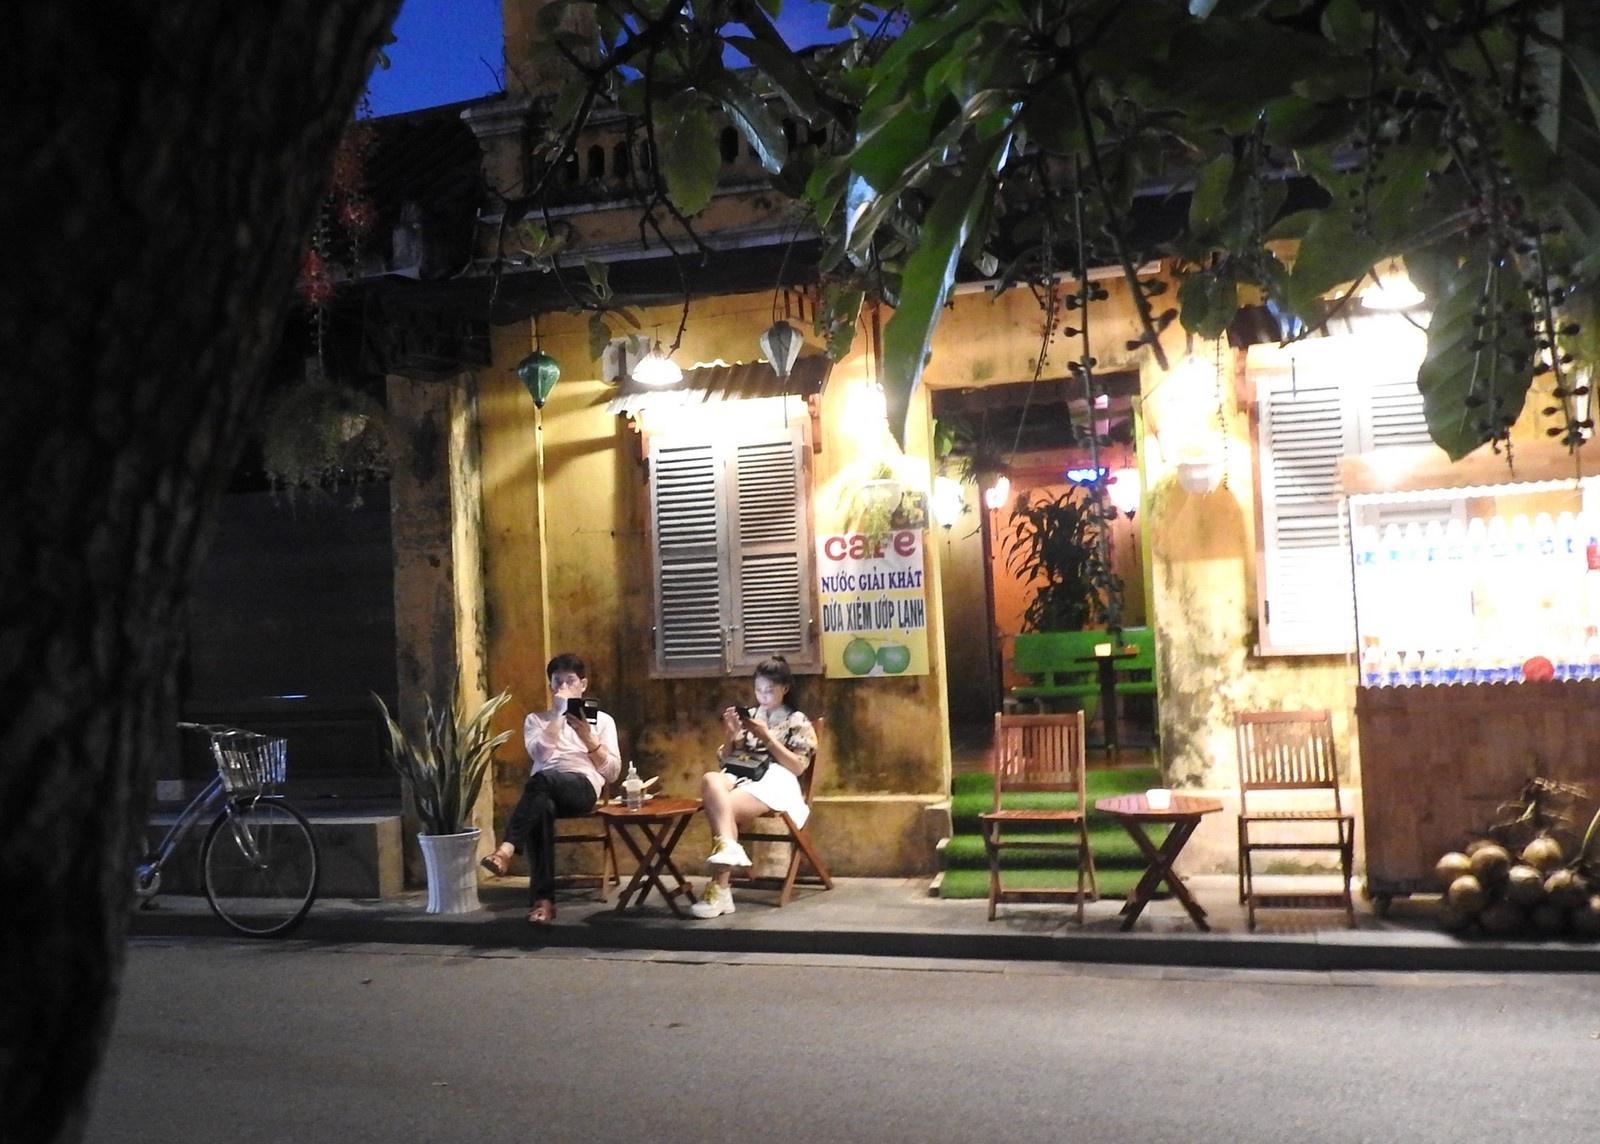
có hai chiếc ghế không có người ngồi ở trước quán nước